A Village Lost and Found

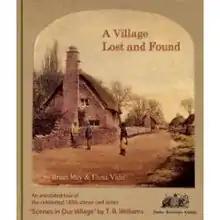
Cover image

A Village Lost and Found: Scenes in Our Village by T. R. Williams is the full title of a book released in 2009 by Brian May and Elena Vidal. The book is an annotated collection of stereoscopic photographs taken by the Victorian era photographer T. R. Williams. It is sold with an OWL focussing stereoscope designed by Dr. May.